Cullompton

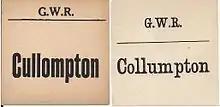
GWR luggage labels for Cullompton, showing both spellings used

The derivation of the name Cullompton is disputed. One derivation is that the town's name means "Farmstead on the River Culm" with Culm probably meaning knot or tie (referring to the river's twists and loops). The other theory is that it is named after Saint Columba of Tir-de-Glas, who preached to West Saxons in 549 AD. The Revd Grubb also states that the parish church was probably formerly dedicated to St Columba (although for the last 500 years it has been dedicated to St Andrew) and that tradition records there was an ancient figure or image of Columba. There are 40 recorded spellings of Cullompton between the first recorded use of the name and the present day, and even as late as the mid-nineteenth century three spellings were in use: the post office spelled it "Cullompton"; in their 1809 first edition the Ordnance Survey map used "Cullumpton" and the railway station sign said "Collumpton". The railway station sign was changed to Cullompton in 1874 and the Ordnance Survey used Cullompton in the edition of their map published in 1889. It is affectionately known as "Cully".